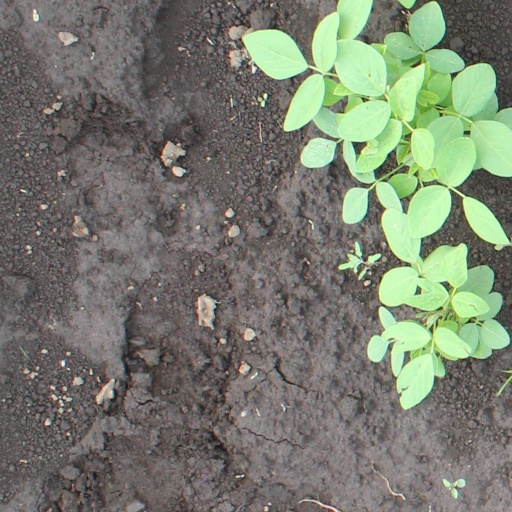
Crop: soybean